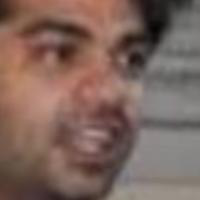
Age group: age 21-30